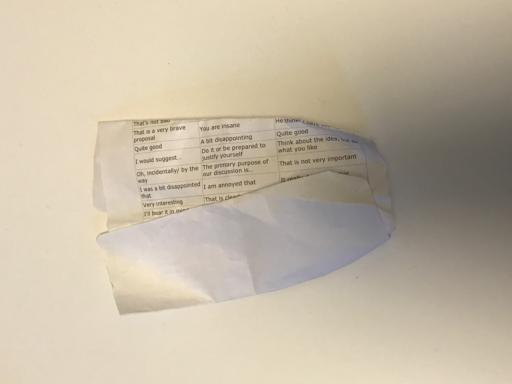
Label: paper